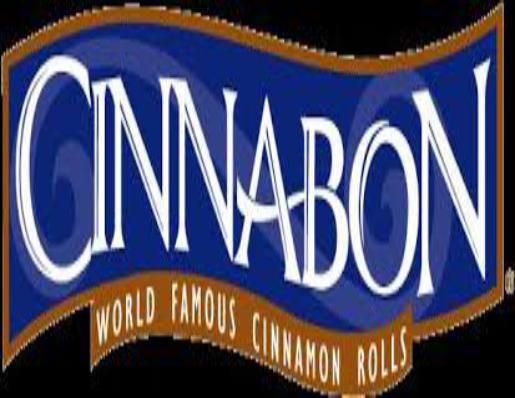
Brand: Cinnabon
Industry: Food